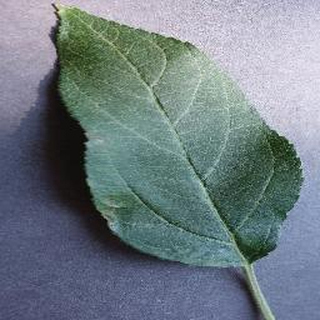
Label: healthy_apple